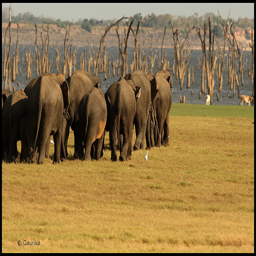
A large group of elephants walking towards the water.
A heard of elephants with their backs turned.
A line of elephants walking in a line to get to water.
A herd of elephants walking across a lush grass field.
very many elephants on the field moving in a group